Rivières du Sud

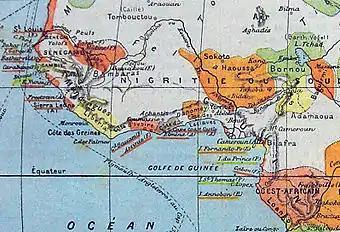
French colonial possessions (in red) at the time of Rivières du Sud administration (circa 1872-1884)

Rivières du Sud (English: "Southern Rivers") was a French colonial division in West Africa, roughly corresponding to modern coastal sections of Guinea. While the designation was used from the 18th to 20th century, the administrative division only existed from 1882-1891.